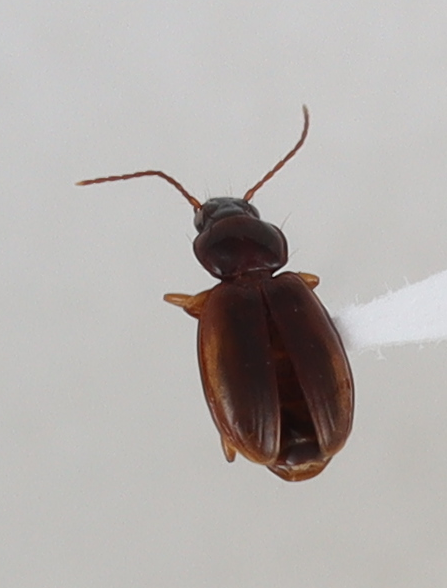
Scientific name: Trechus obtusus
Plot: 14
Trap: W
Collected: 20210518